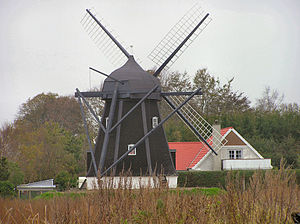
Ulsted Mølle
Den i 2013 nedtagne Ulsted Mølle før nedtagningen
Ulsted Mølle var en grundmuret hollandsk vindmølle med jordomgang og kælder, opført i 1860. Den ottekantede møllekrop var konstrueret af træ og beklædt med spån. Hatten var løgformet og beklædt med pap. Den krøjedes manuelt med et spil, hvor krøjepælene var af granit med jernøjer, hvilket er meget sjældent forekommende. Vingerne havde hækværk til sejl.